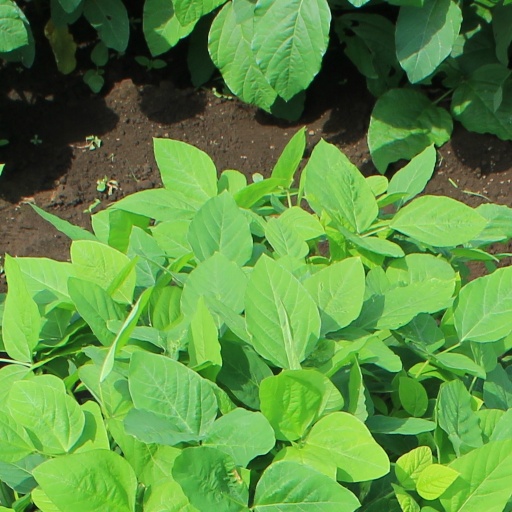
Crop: soybean